Astronomy on Mars

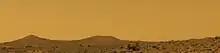
Mars sky at noon, as imaged by "Mars Pathfinder" (June, 1999).

Many astronomical phenomena viewed from the planet Mars are the same as or similar to those seen from Earth; but some (e.g. the view of Earth as an evening/morning star) are quite different. For example, because the atmosphere of Mars does not contain an ozone layer, it is also possible to make UV observations from the surface of Mars.